List of Billboard Easy Listening number ones of 1971

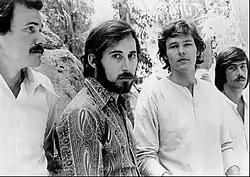
A group of four men, two with mustaches, one with a mustache and beard and one who is clean-shaven

In 1971, "Billboard" magazine published a chart ranking the top-performing songs in the United States in the easy listening market. The chart, which in 1971 was entitled Easy Listening, has undergone various name changes and has been published under the title Adult Contemporary since 1996. In 1971, 19 songs topped the chart based on playlists submitted by easy listening radio stations and sales reports submitted by stores.